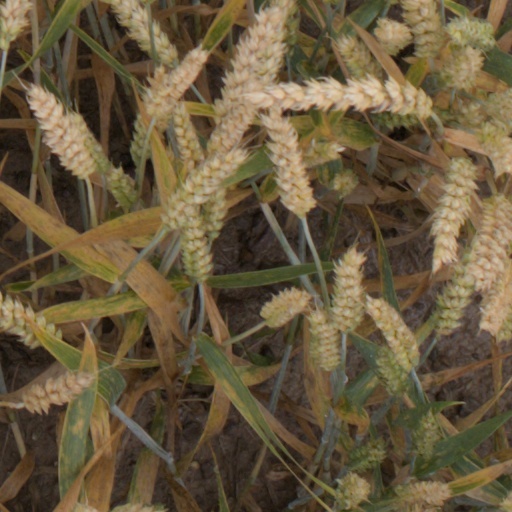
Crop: wheat